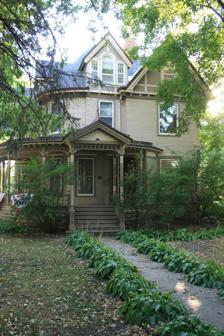
Building: Rogers-Knutson House
Country: United States of America
Year built: 1895
Historic house in Iowa, United States United States historic place Rogers-Knutson House U.S. National Register of Historic Places Show map of Iowa Show map of the United States Location 315 N. 3rd St. Clear Lake, Iowa Coordinates 43°08′18.7″N 93°23′07.2″W / 43.138528°N 93.385333°W / 43.138528; -93.385333 Area less than one acre Built 1895 Architectural style Late Victorian NRHP reference No. 82002612 Added to NRHP September 9, 1982 The Rogers-Knutson House is a historic building located in Clear Lake, Iowa , United States.  Built in 1895, the Queen Anne Victorian house was built for Francis M. Rogers.  He was a farmer, served in the Civil War , was the clerk of court and ran a clothing store in Mason City before he bought the private First National Bank in Clear Lake in 1889.  He went on to serve on the board of education, city council, and as mayor of Clear Lake. Clarence and Hazel Knutson bought the house in 1920. Clarence was also a banker and served as mayor.  Knutson worked in the family hardware store, served in the Iowa Legislature , and served as the president of the Iowa Hardware Mutual Insurance Company from 1931 to 1960.  Hazel Knutson was involved with a variety of civic clubs and organizations, including conservation efforts.  She also served as president of the Iowa League of Women Voters. Howard and Francie Sonksen bought the house in 1972. Howard was a teacher and Francie worked from home as a massage therapist. They brought the home back to its original glory, such as removing the wall-to-wall carpeting, refinishing the beautiful wood floors, restoring the solarium and the outside pond pumps back to working order. The house features a variety of Late Victorian architectural elements.  It follows an irregular plan that includes Eastlake incised bargeboards and porch fretwork , and Queen Anne leaded, etched and colored windows and decorative stickwork on some of the gable ends.  The house has an exuberant roofline that features a jumble of gables, gabled dormers , and jerkinhead dormers. It was listed on the National Register of Historic Places in 1982. References